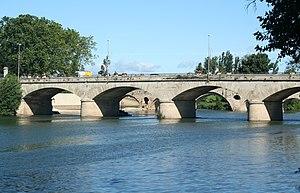
Béziers (Hérault) - Pont permettant à la Route nationale 112 (D 612b) de franchir l'Orb
La route nationale 112, ou RN 112, est une route nationale française qui reliait avant 2006 Montpellier à Albi.
La liste des ponts sur l'Orb recense les ponts présents sur le cours d'eau français de l'Orb.